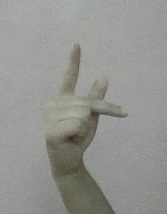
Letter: dha